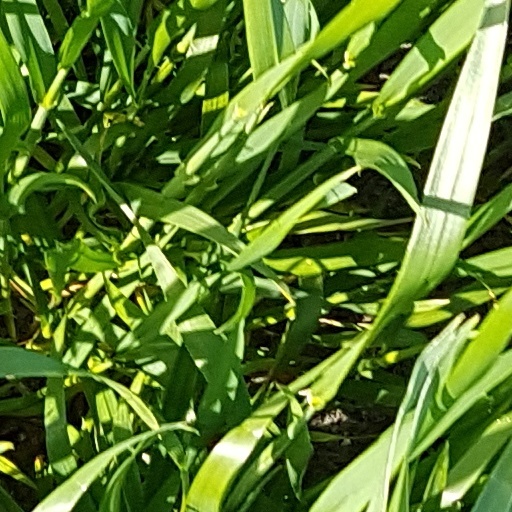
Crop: wheat